Sanctuary of Artemis Orthia

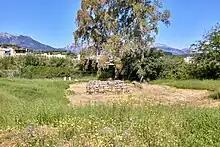
The remains of the Temple of Artemis Orthia in Sparta

The sanctuary is located in Peloponnese, on the south bank of the Eurotas River, at ancient Sparta. This location was above the reach of all but the severest flooding which began near the start of and continued on into the 6th century BCE. After the flood caused extensive damage to the site, it was then lifted beyond the reach of the water using sand that formed a blanket-like cover, isolating artefacts existing beneath. The original sanctuary was believed to be built in ca. 700 BCE. The oldest relics, pottery fragments from the late Greek Dark Ages, indicate that the cult has probably existed since the 10th century BCE, but not before (Rose in Dawkins 1929:399).